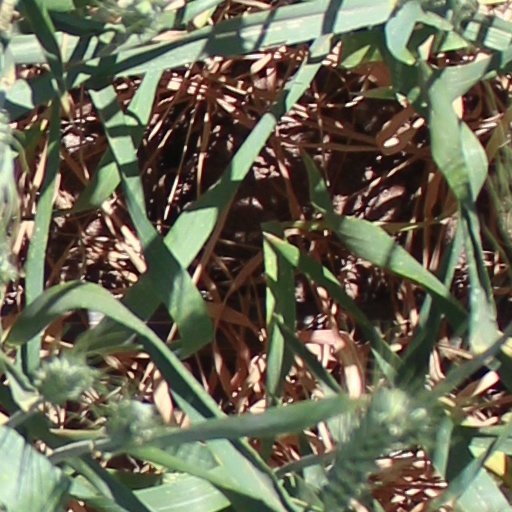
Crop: wheat